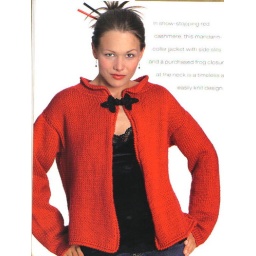
NOTE: A cute Retro Girl in a Red Cardi and a sexy black lace top..